History of Central Americans in Los Angeles

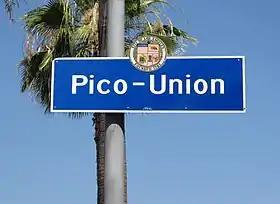
Pico-Union, Los Angeles became the first destination Central Americans settled in when entering the city

Rosamaria Segura, the author of "Central Americans in Los Angeles", wrote that the Pico-Union area has the "most conspicuous" presence of Central Americans in Los Angeles. In August 2012, the City of Los Angeles designated a portion of Vermont Avenue in Pico-Union as the "El Salvador Community Corridor."